José María Córdova International Airport

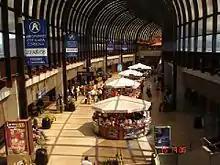
Terminal interior in 2005

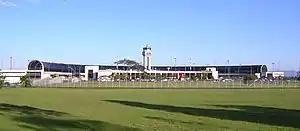
Terminal view

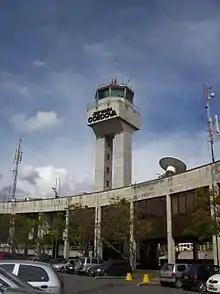
Control tower

The airport serves all major international and some minor domestic routes for the Medellín metro area, in contrast to the in-town, yet much smaller Olaya Herrera Airport, which serves the Medellín area with domestic flights only. The airport is about a 30 minute drive from the proper city of Medellín.